Delta IV

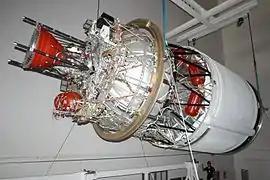
Delta IV 4-meter Cryogenic Second Stage

The upper stage of the Delta IV was the Delta Cryogenic Second Stage (DCSS). The DCSS was based on the Delta III upper stage but has increased propellant capacity. Two versions have been produced: a diameter DCSS that was retired with the Delta IV Medium and a diameter DCSS that remains in service with the Delta IV Heavy. The 4 m diameter version lengthened both Delta III propellant tanks, while the 5-meter version has an extended diameter liquid hydrogen tank and a further lengthened liquid oxygen tank. Regardless of the diameter, each DCSS was powered by one RL10B-2 engine, with an extendable carbon-carbon nozzle to improve specific impulse. Two different interstages were used to mate the first stage and DCSS. A tapering interstage that narrowed down from 5 m to 4 m diameter was used to mate the 4 m DCSS to the CBC, while a cylindrical interstage was used to mate the 5 m DCSS. Both interstages were built from composites and enclosed the liquid oxygen tank, with the larger liquid hydrogen tank making up part of the vehicle's outer mold line.